Palmach

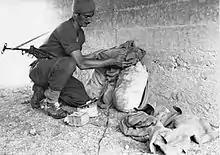
Palmach sapper preparing explosives under bridge in Wadi Serer, 1948.

The Palmach memorial site records 37 deaths of Palmach members between May 1941 and May 1945. Thirty-one are described as killed in action, six were killed while serving in the British Army and six were killed in the "Struggle against the British Government".